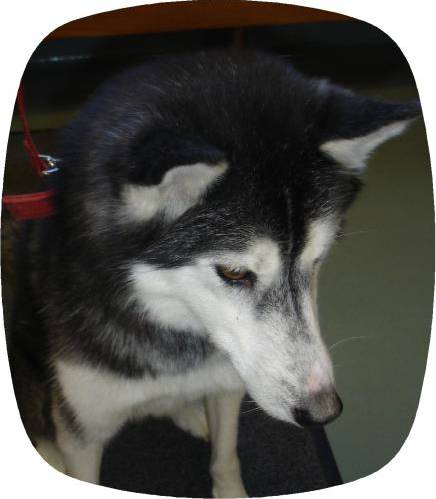
Label: dog